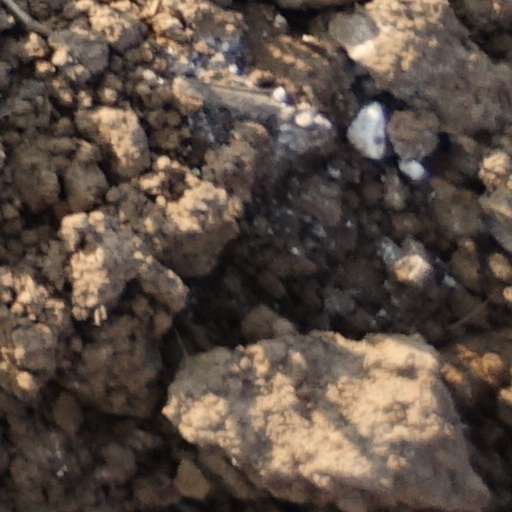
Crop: wheat